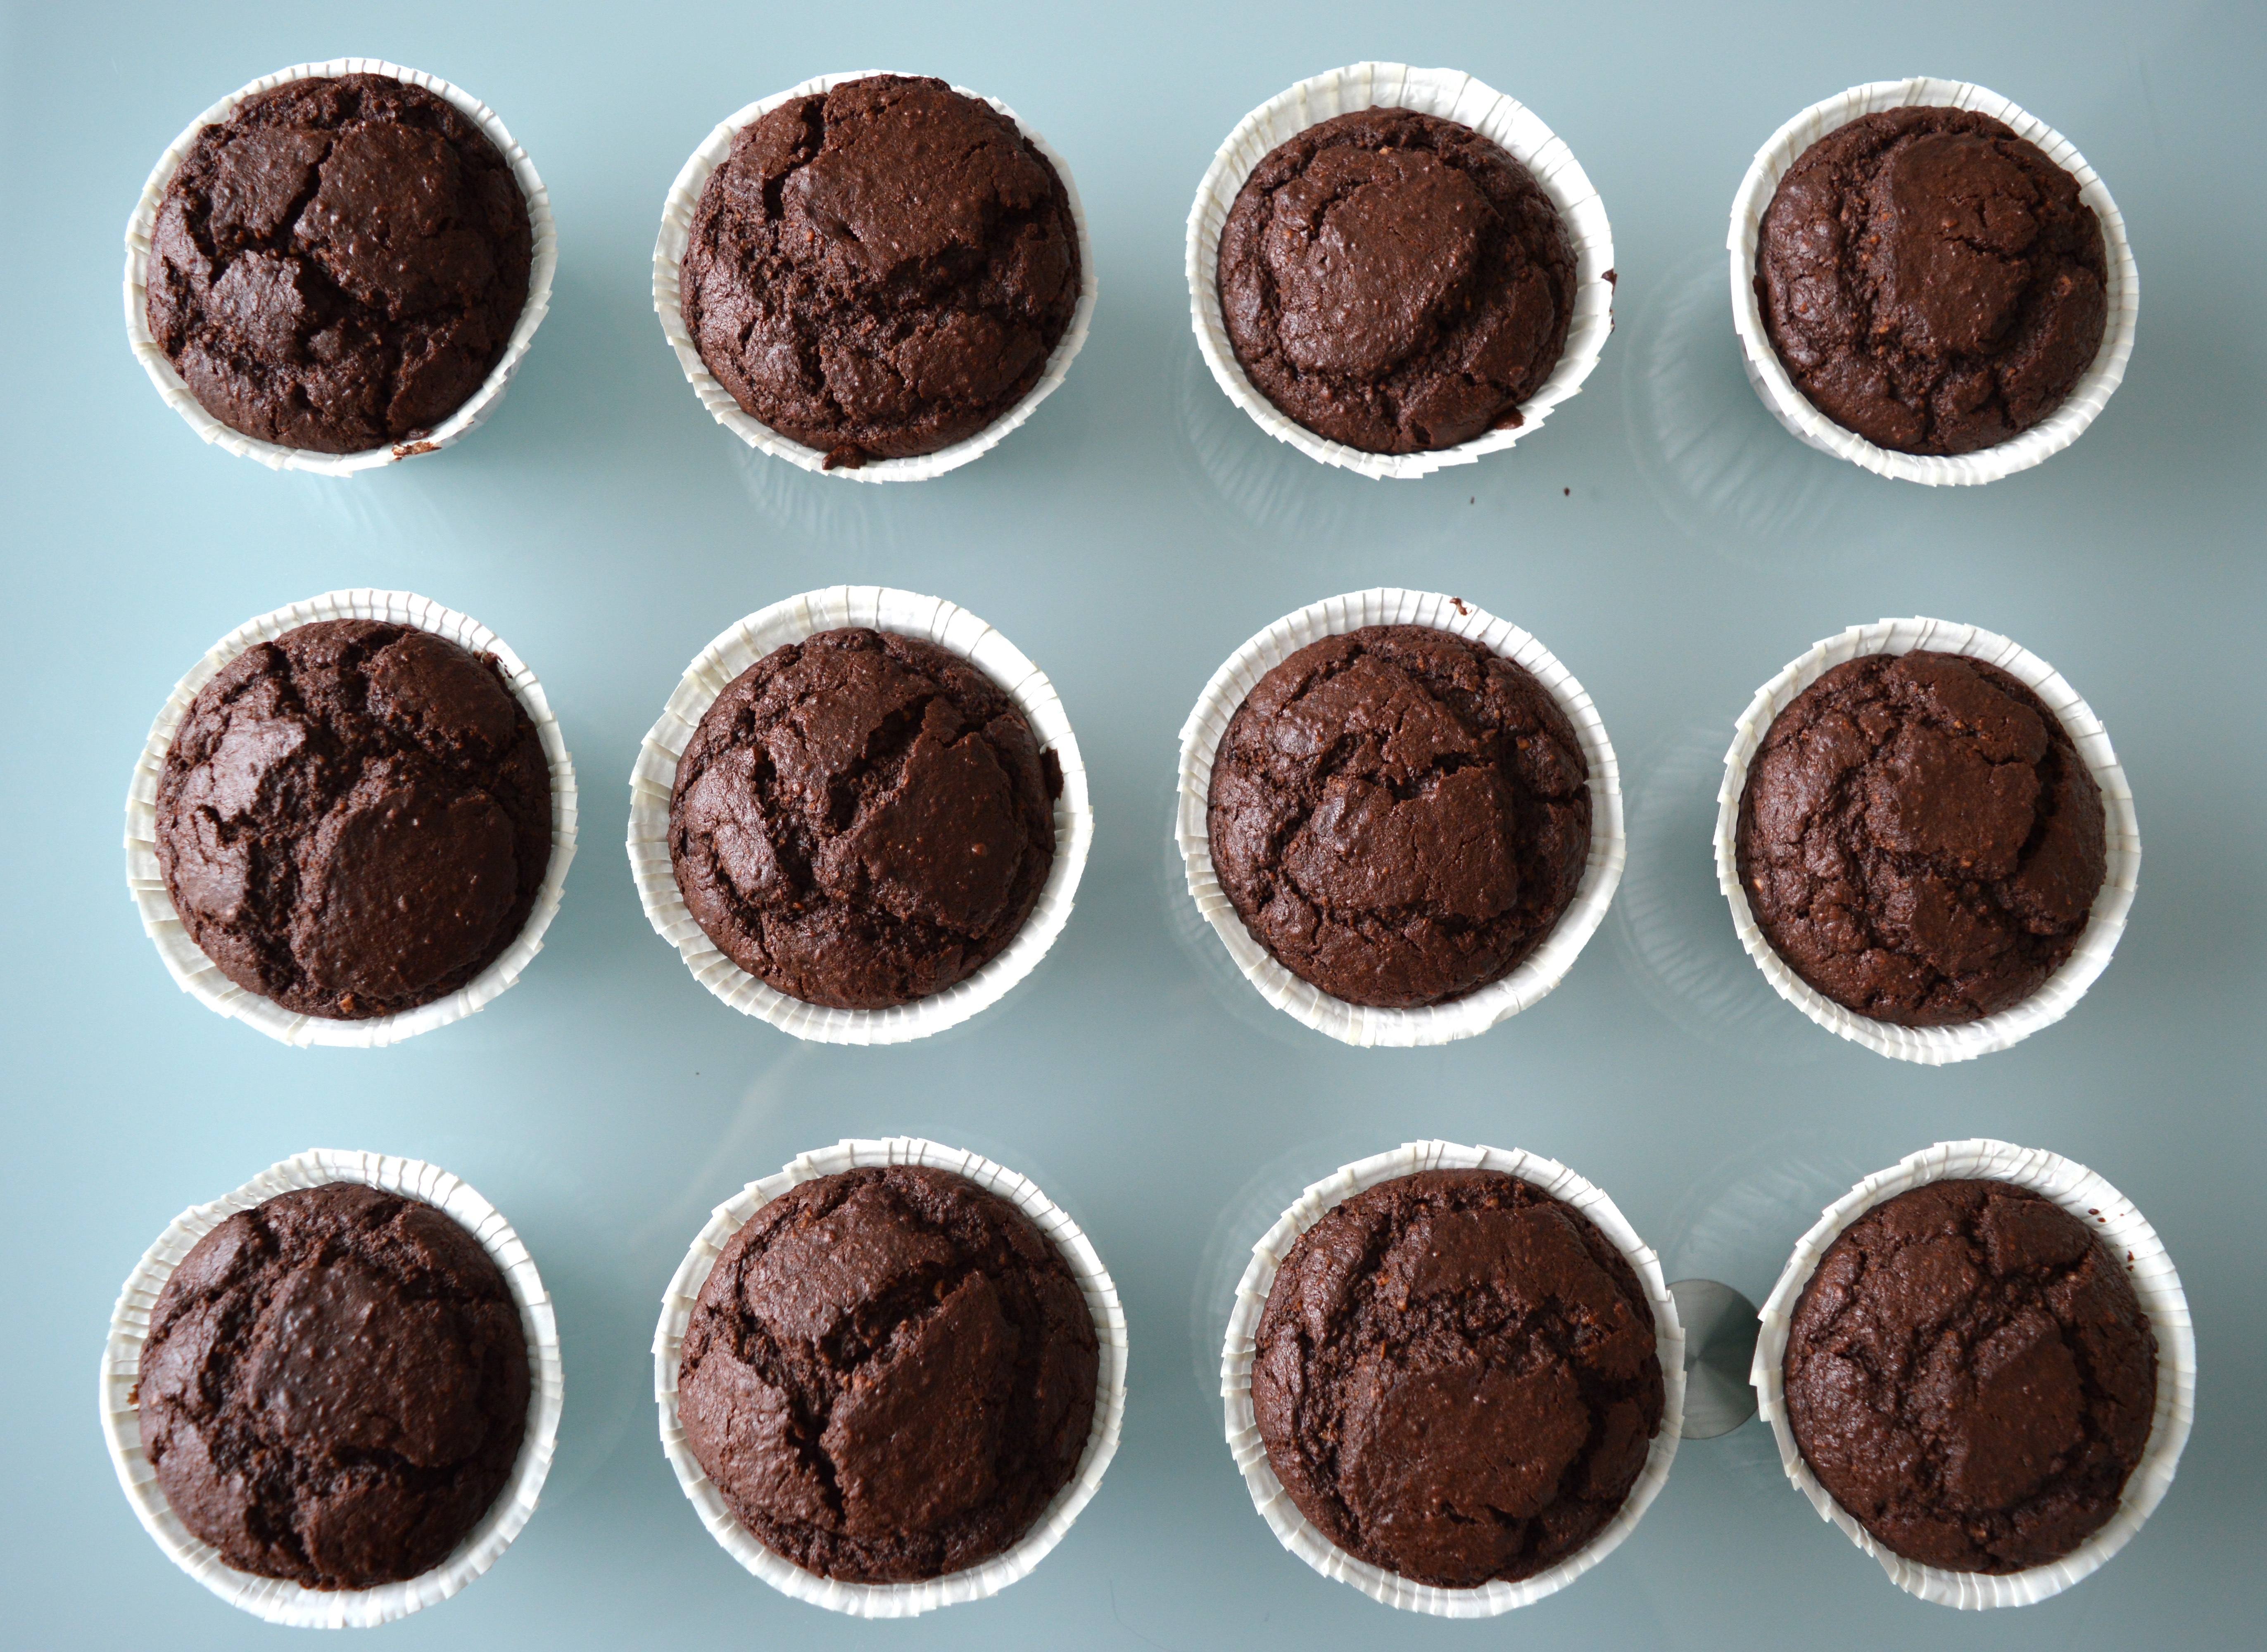
food, chocolate, baking, dessert, cake, muffin, chocolate cake, baked goods, chocolate pudding, chocolate ice cream, chocolate truffle, chocolate brownie, peanut butter cup, flourless chocolate cake